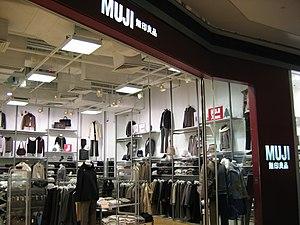
Muji est une enseigne de magasins japonais, née à Tokyo en 1980 appartenant à l'entreprise Ryohin Keikaku Co., Ltd. Elle propose une large gamme d'articles pour la maison caractérisés par leurs lignes minimalistes, provenant du recyclage évitant ainsi le gaspillage dans sa production et son packaging sans être estampés de logos. Les produits vendus vont du stylo bille aux casseroles de cuisine passant par une ligne vestimentaire. Récemment, Muji s'est même lancé dans la construction de maisons.